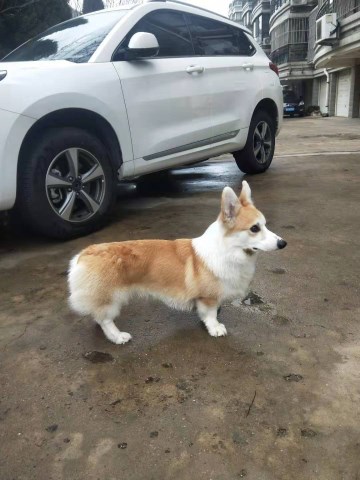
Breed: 2909-n000116-Cardigan